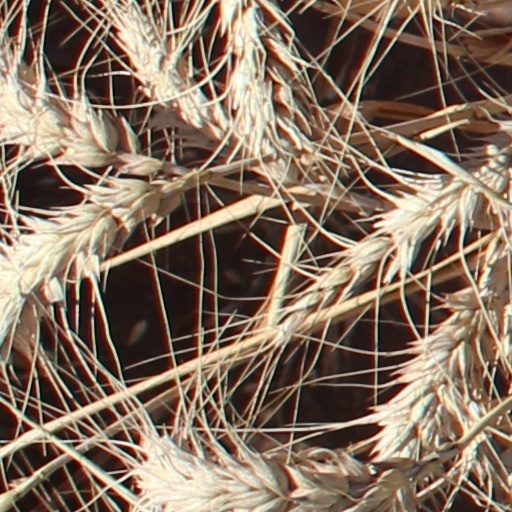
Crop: wheat